W Racing Team

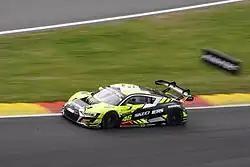
The #46 Audi R8 LMS Evo II driven by Rossi, Vervisch and Müller

Adding to their Le Mans victory, Team WRT ended the 2021 season winning both the Drivers' and Teams' titles in the FIA WEC and ELMS. This means the team won all possible titles in their debut LMP2 season. Additionally WRT won five out of six possible titles in the GT World Challenge series with their GT operation, rounding off their most successful season to date. In 2022 WRT will expand to two full season entries in the FIA WEC. WRT also continues to run several Audi R8 LMS in the GT World Challenge Europe and will field a car for MotoGP legend Valentino Rossi in 2022. He will team up with Audi Sport factory drivers Frédéric Vervisch and Nico Müller. In January 2022 WRT won the Dubai 24 Hour for a second time. In the GT World Challenge Europe, the team won the Sprint Cup Teams' title for the ninth time in ten years while WRT drivers Dries Vanthoor and Charles Weerts won the Drivers' title for the third time in a row. This marked the end of an incredibly successful partnership with Audi Sport across SRO championships where the team earned several wins and won multiple titles. From 2023 WRT will field several BMW M4 GT3s. In the FIA WEC, WRT was unable to retain its LMP2 titles despite winning four out of six races due to a bad result at the 24 Hours of Le Mans where points count double.